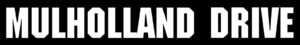
Mulholland Drive est un film à énigme néo-noir américano-français écrit et réalisé par David Lynch et sorti en 2001. Il raconte l'histoire d'une aspirante actrice appelée Betty Elms fraîchement arrivée à Los Angeles, en Californie ; elle se lie d'amitié avec une femme amnésique, rescapée d'un accident grâce auquel elle a échappé à un meurtre. Le récit propose d'autres éléments apparemment dépourvus de liens mais qui finissent par se connecter de diverses manières ; des scènes et images surréalistes se rapportent également à la narration mystérieuse.